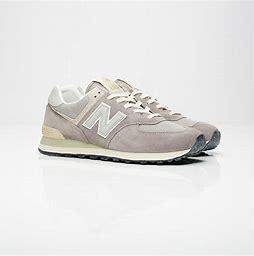
Brand: New
Model: Balance ML574